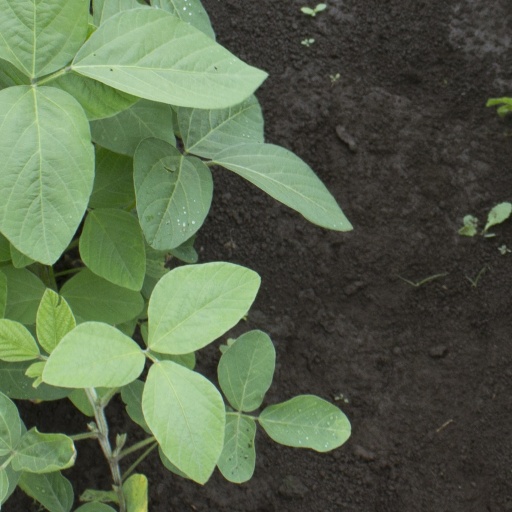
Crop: soybean